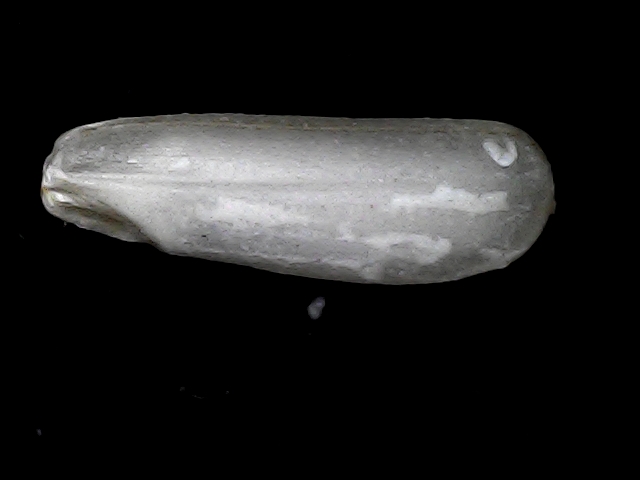
Rice variety: BD75